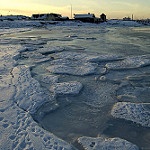
Label: sea